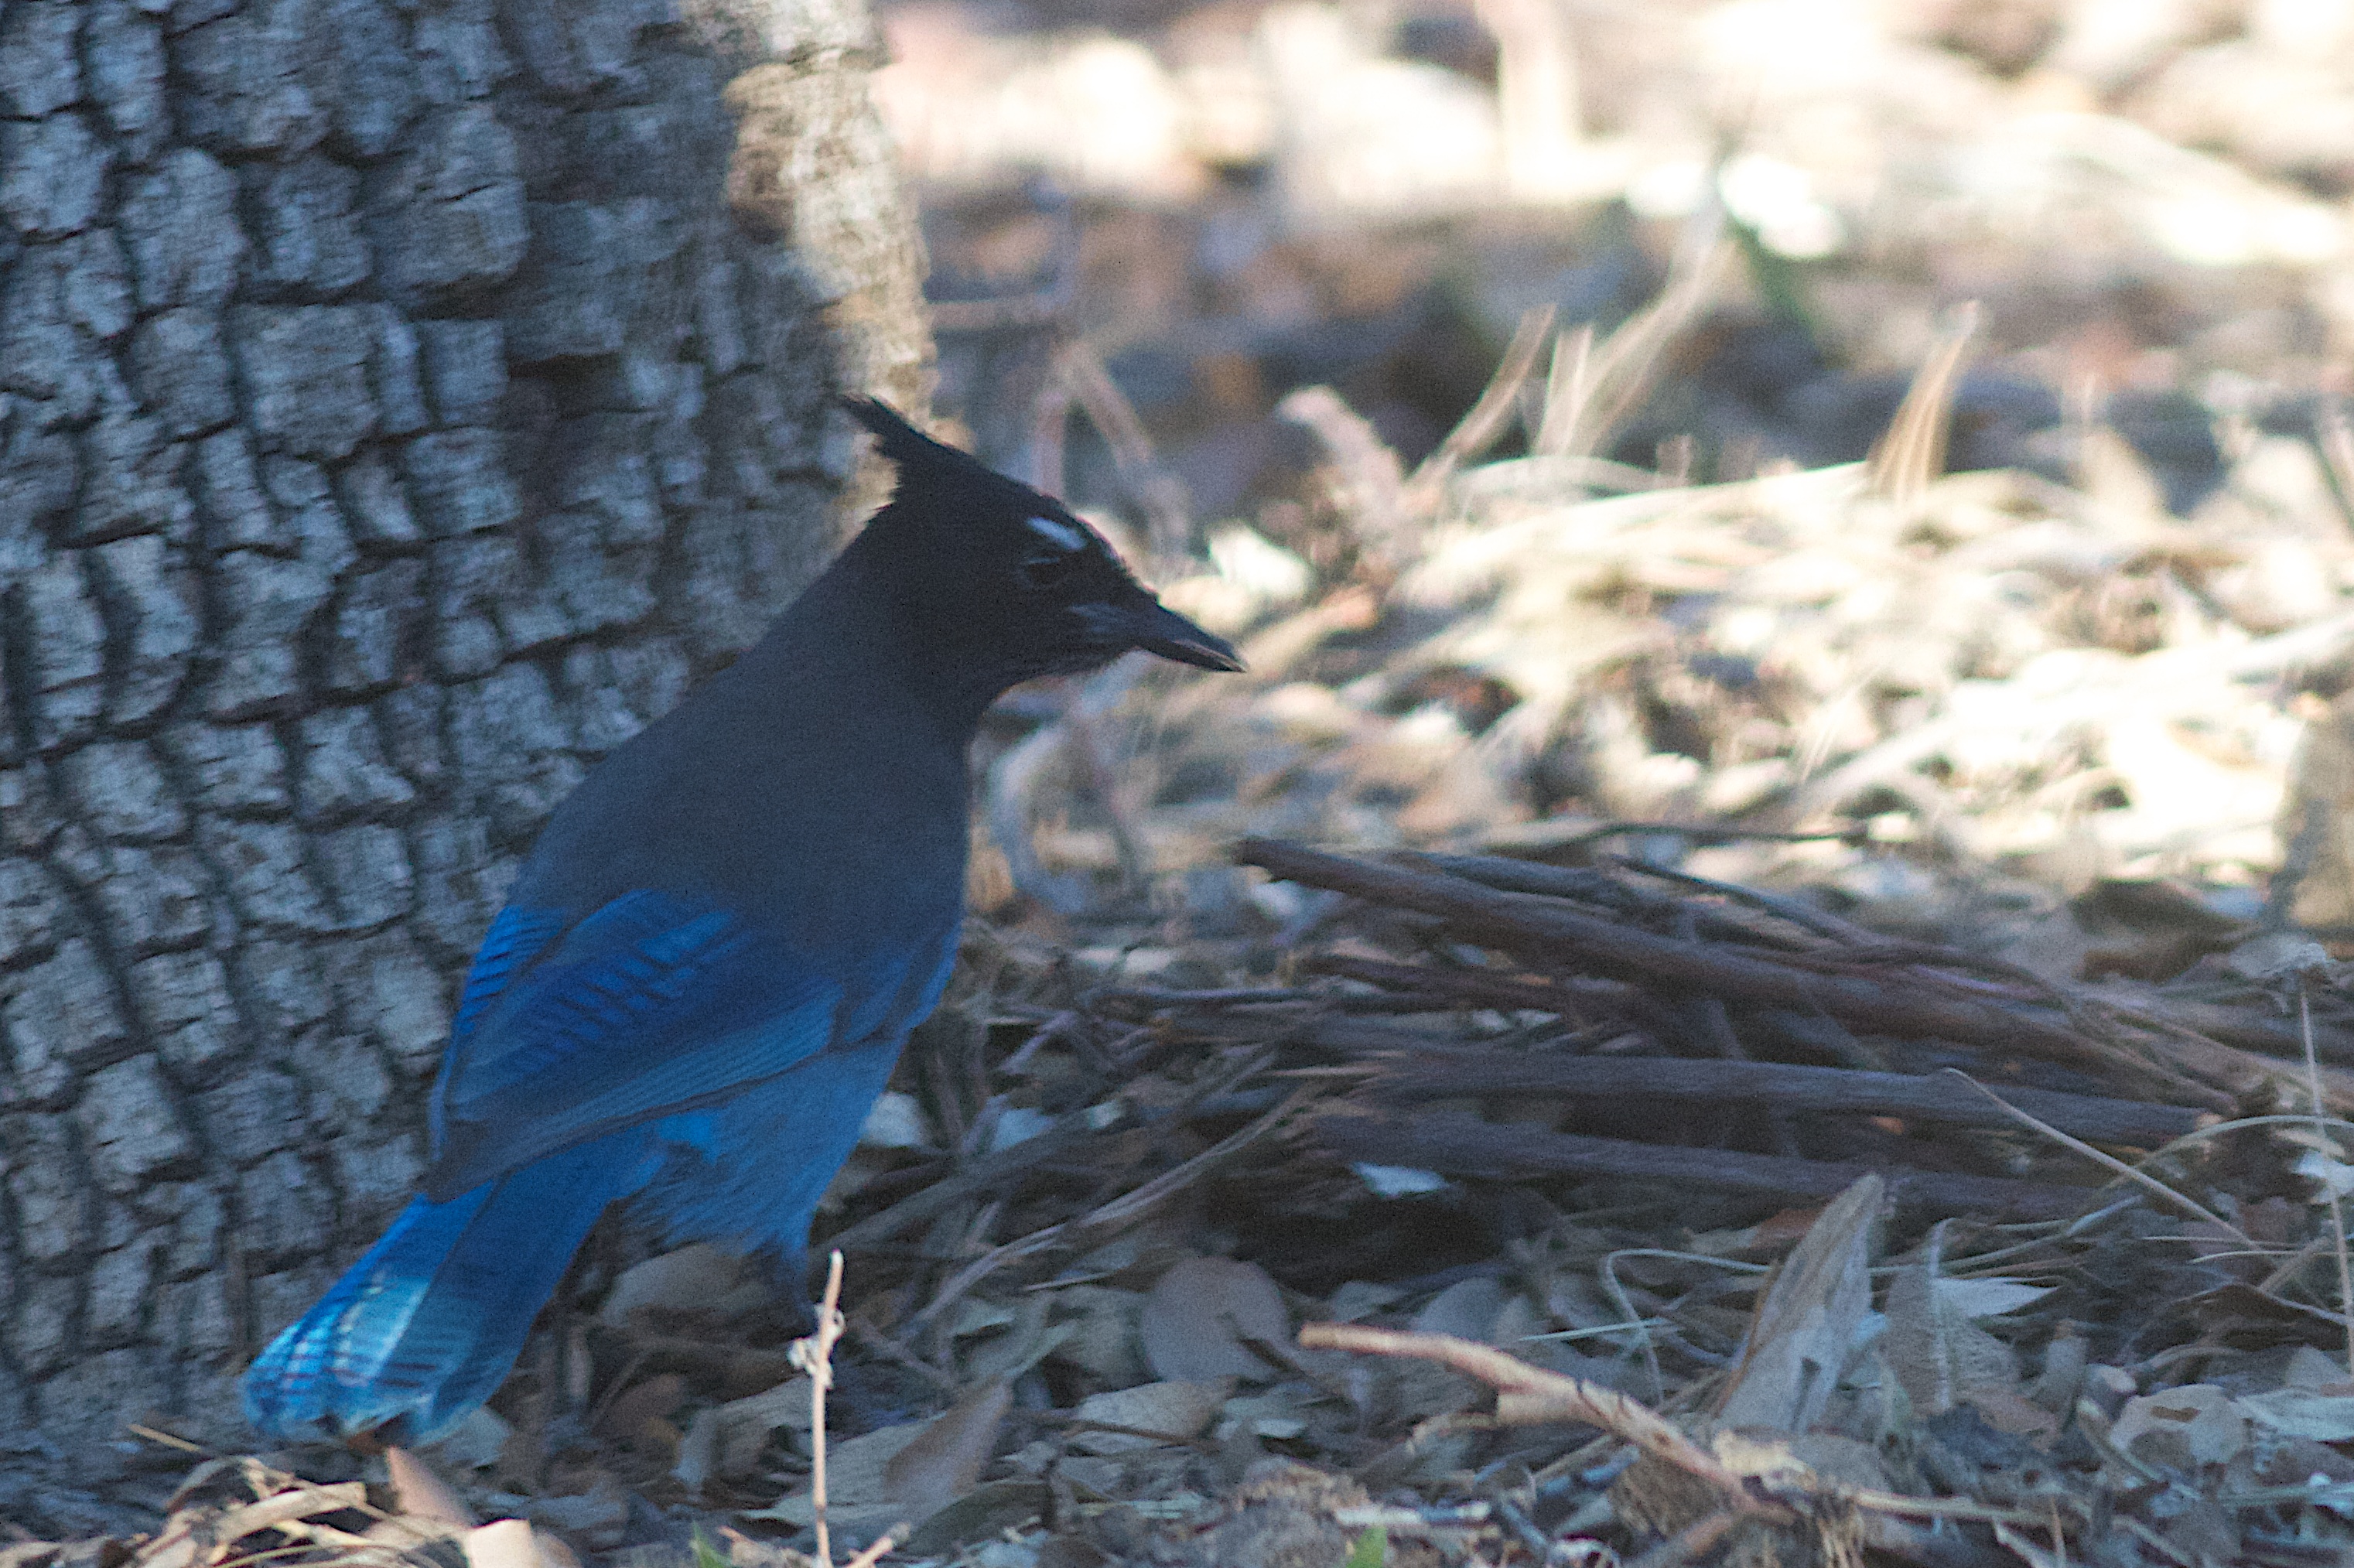
branch, bird, wing, wildlife, beak, fauna, jay, vertebrate, perching bird, emberizidae, crow like bird